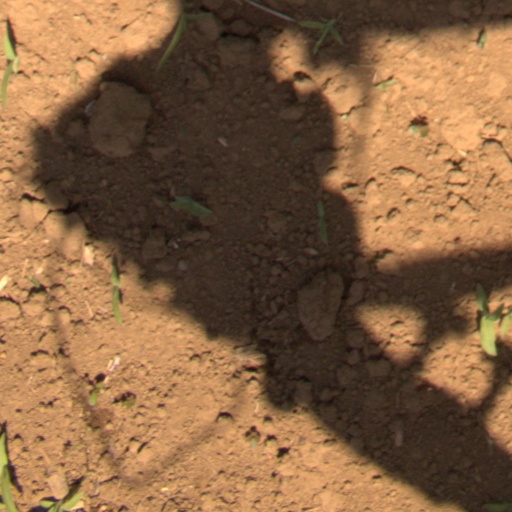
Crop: Jerusalem artichoke